Morten Wetland

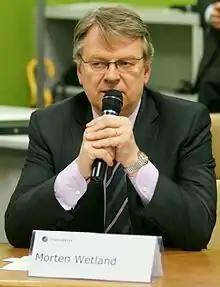
Image of Morten Wetland

Morten Wetland (born 12 May 1951) is a Norwegian lobbyist, jurist, diplomat and politician for the Labour Party. He is a former State Secretary, Ambassador and Permanent Representative of Norway to the United Nations in New York.